Stained Glass (TV series)

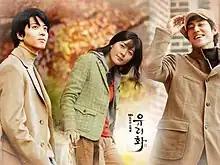
Promotional poster

Stained Glass is a 2004 South Korean television drama series starring Lee Dong-gun, Kim Ha-neul, and Kim Sung-soo. It aired on SBS from December 1, 2004 to February 3, 2005 on Wednesdays and Thursdays at 21:55 for 18 episodes.